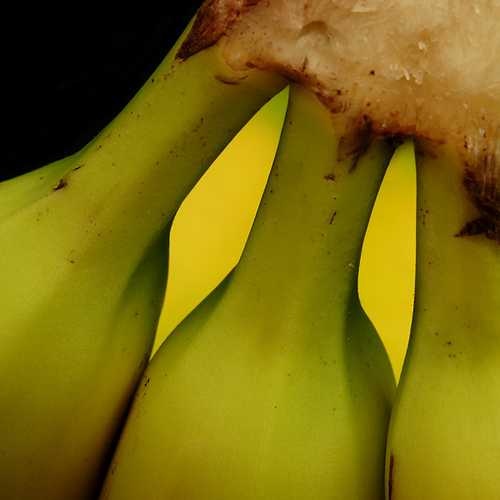
Label: Banana